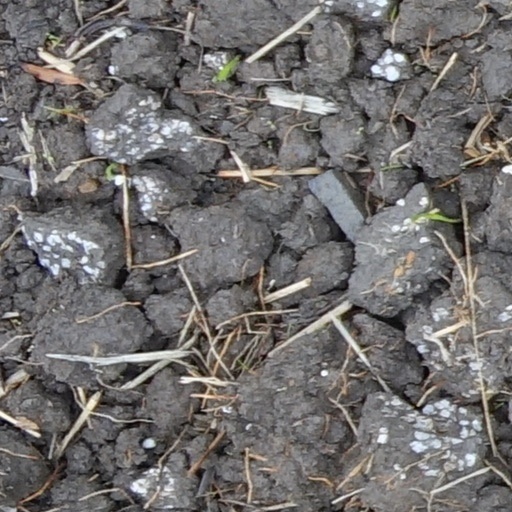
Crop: wheat